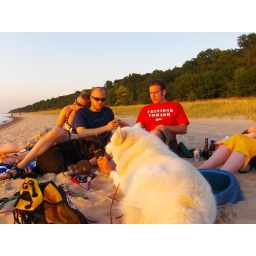
labor day weekend at the lake house in bridgman, michigan with 17 of our closest friends :D